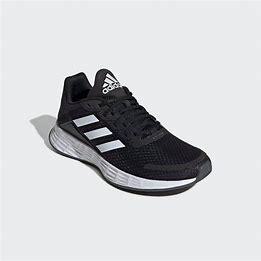
Brand: Adidas
Model: Duramo SL Lauf